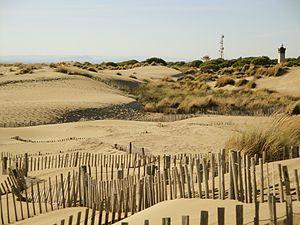
Le Grau-du-Roi, est une commune située dans le sud-est de la France dans le département du Gard en région Occitanie.
La pointe de l'Espiguette est un vaste massif dunaire situé sur le littoral méditerranéen du département du Gard.